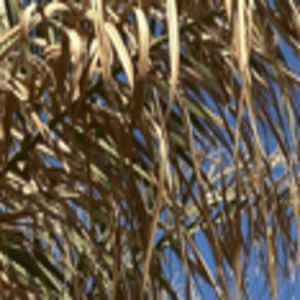
Label: Rachis Blight